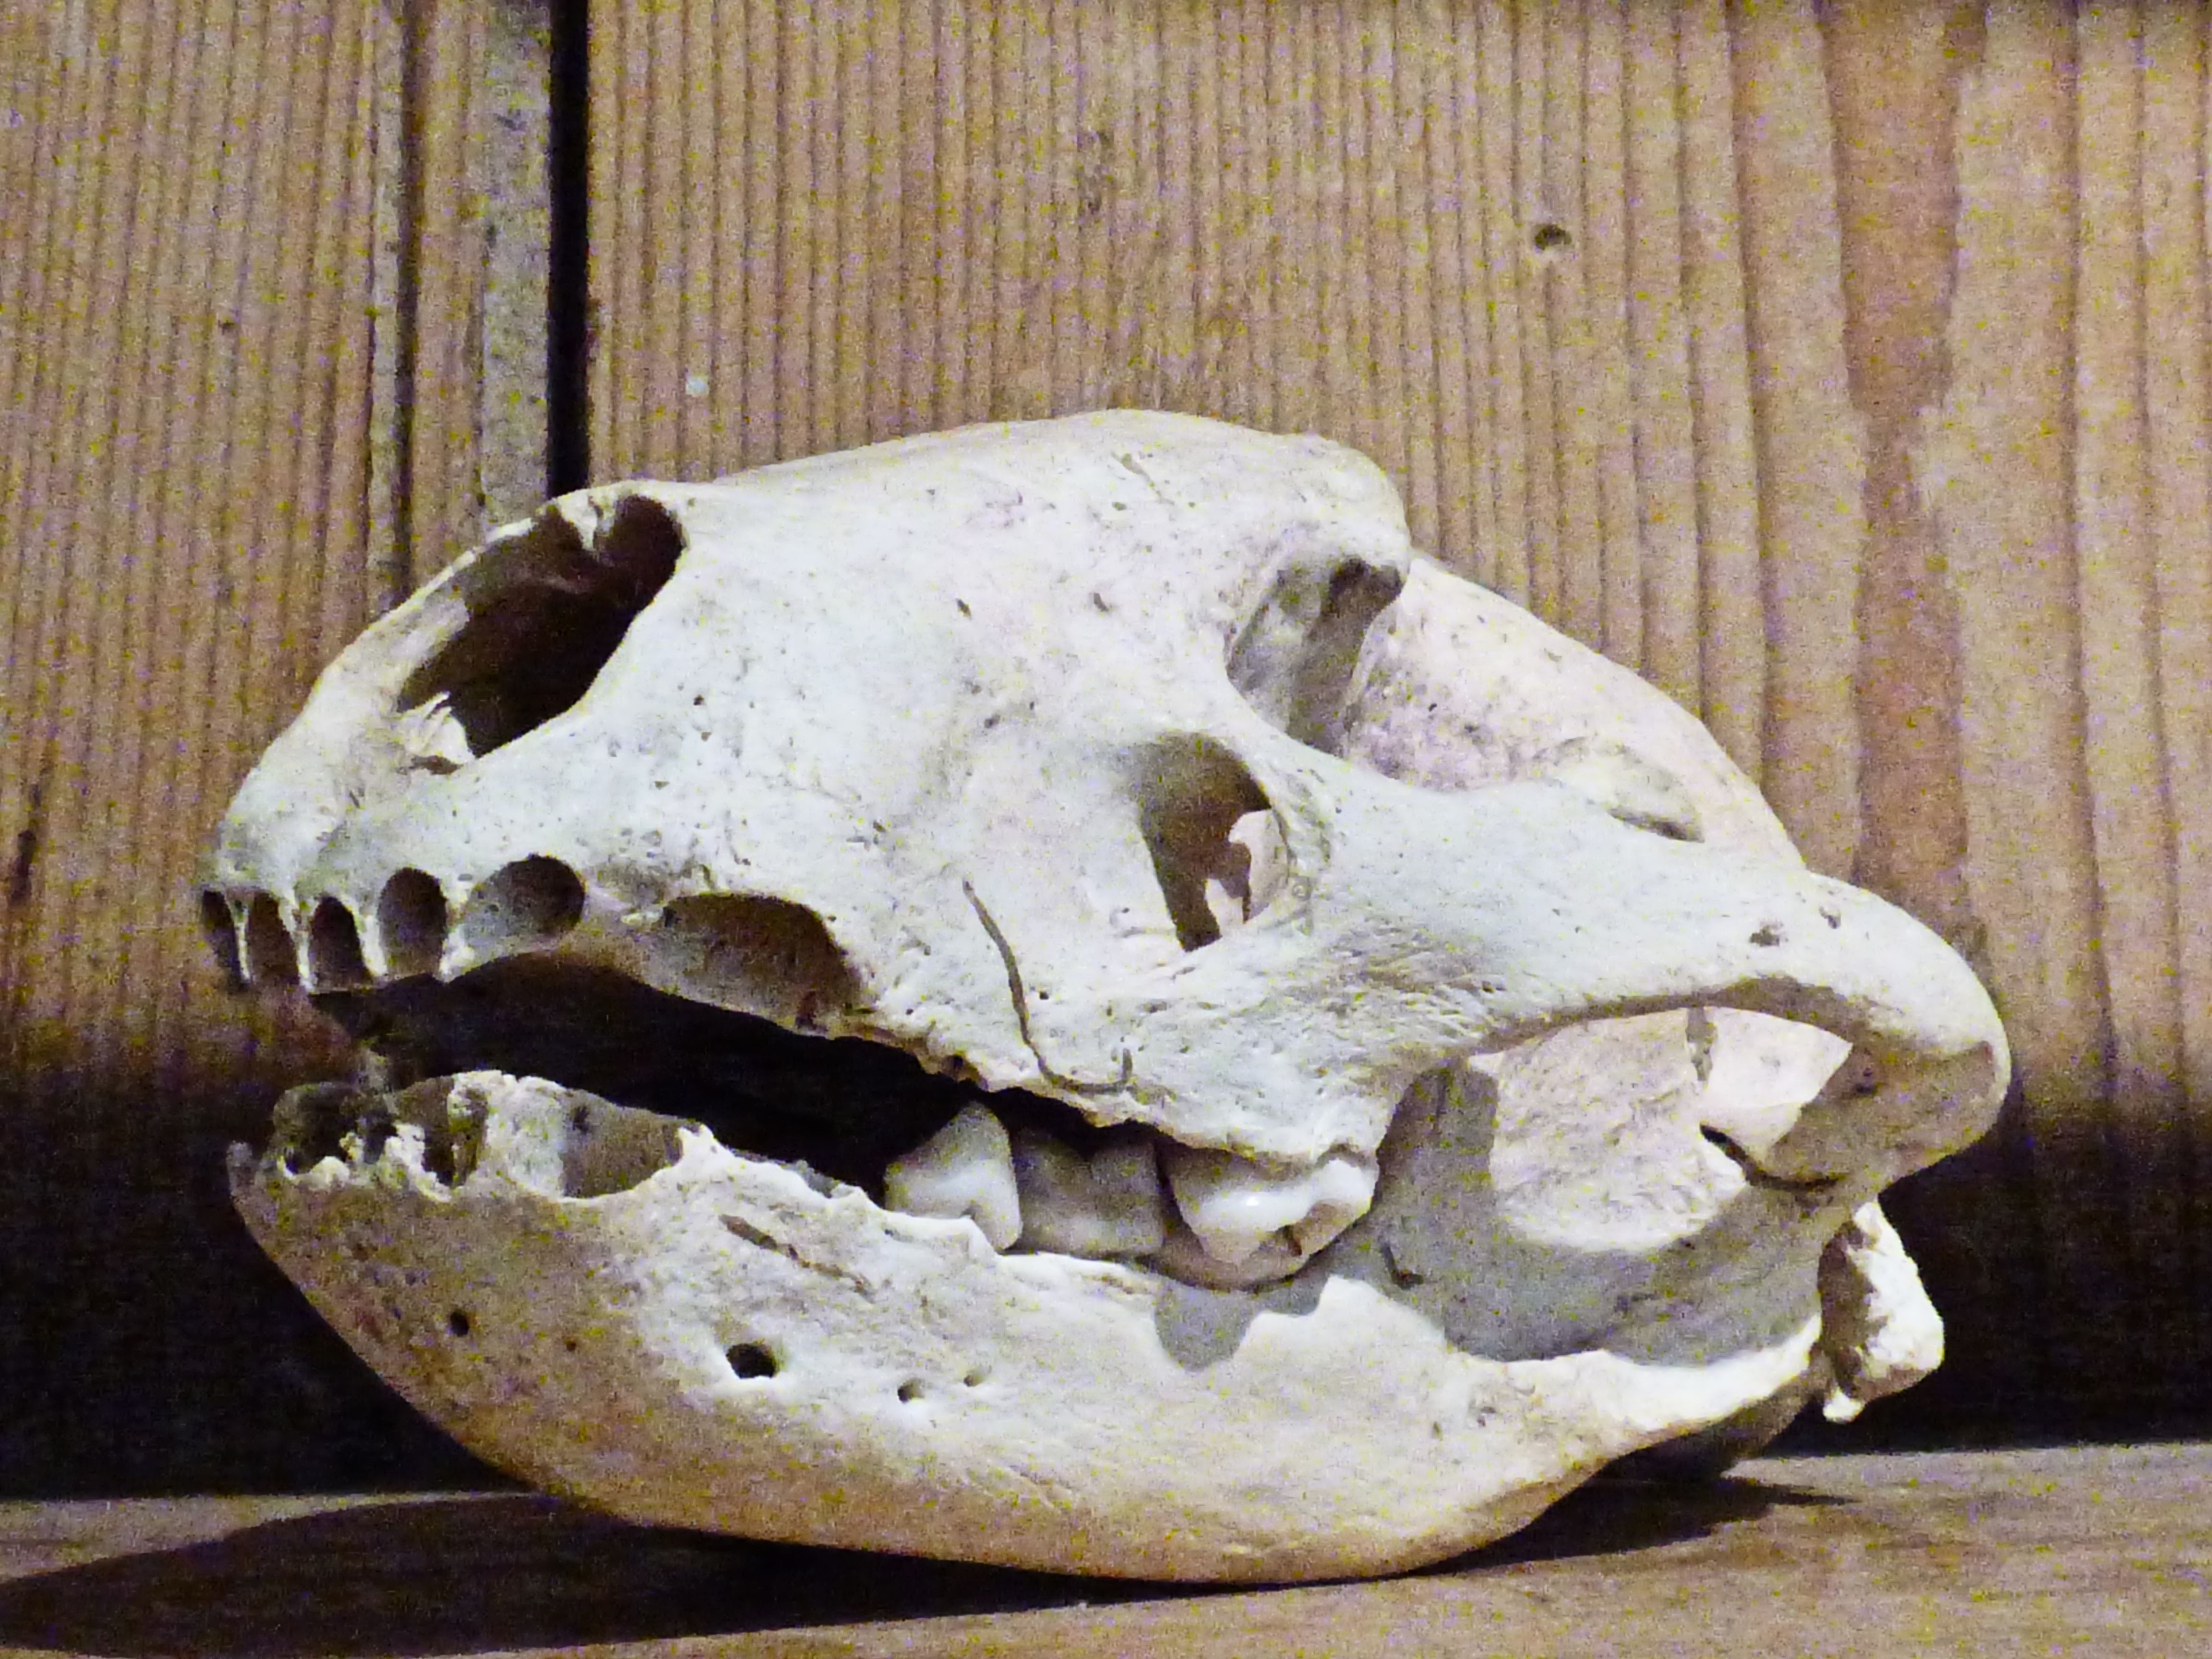
animal, wildlife, natural, dead, skull, bone, sculpture, art, head, skeleton, carving, trophy, stone carving, jaw